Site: brandenburg
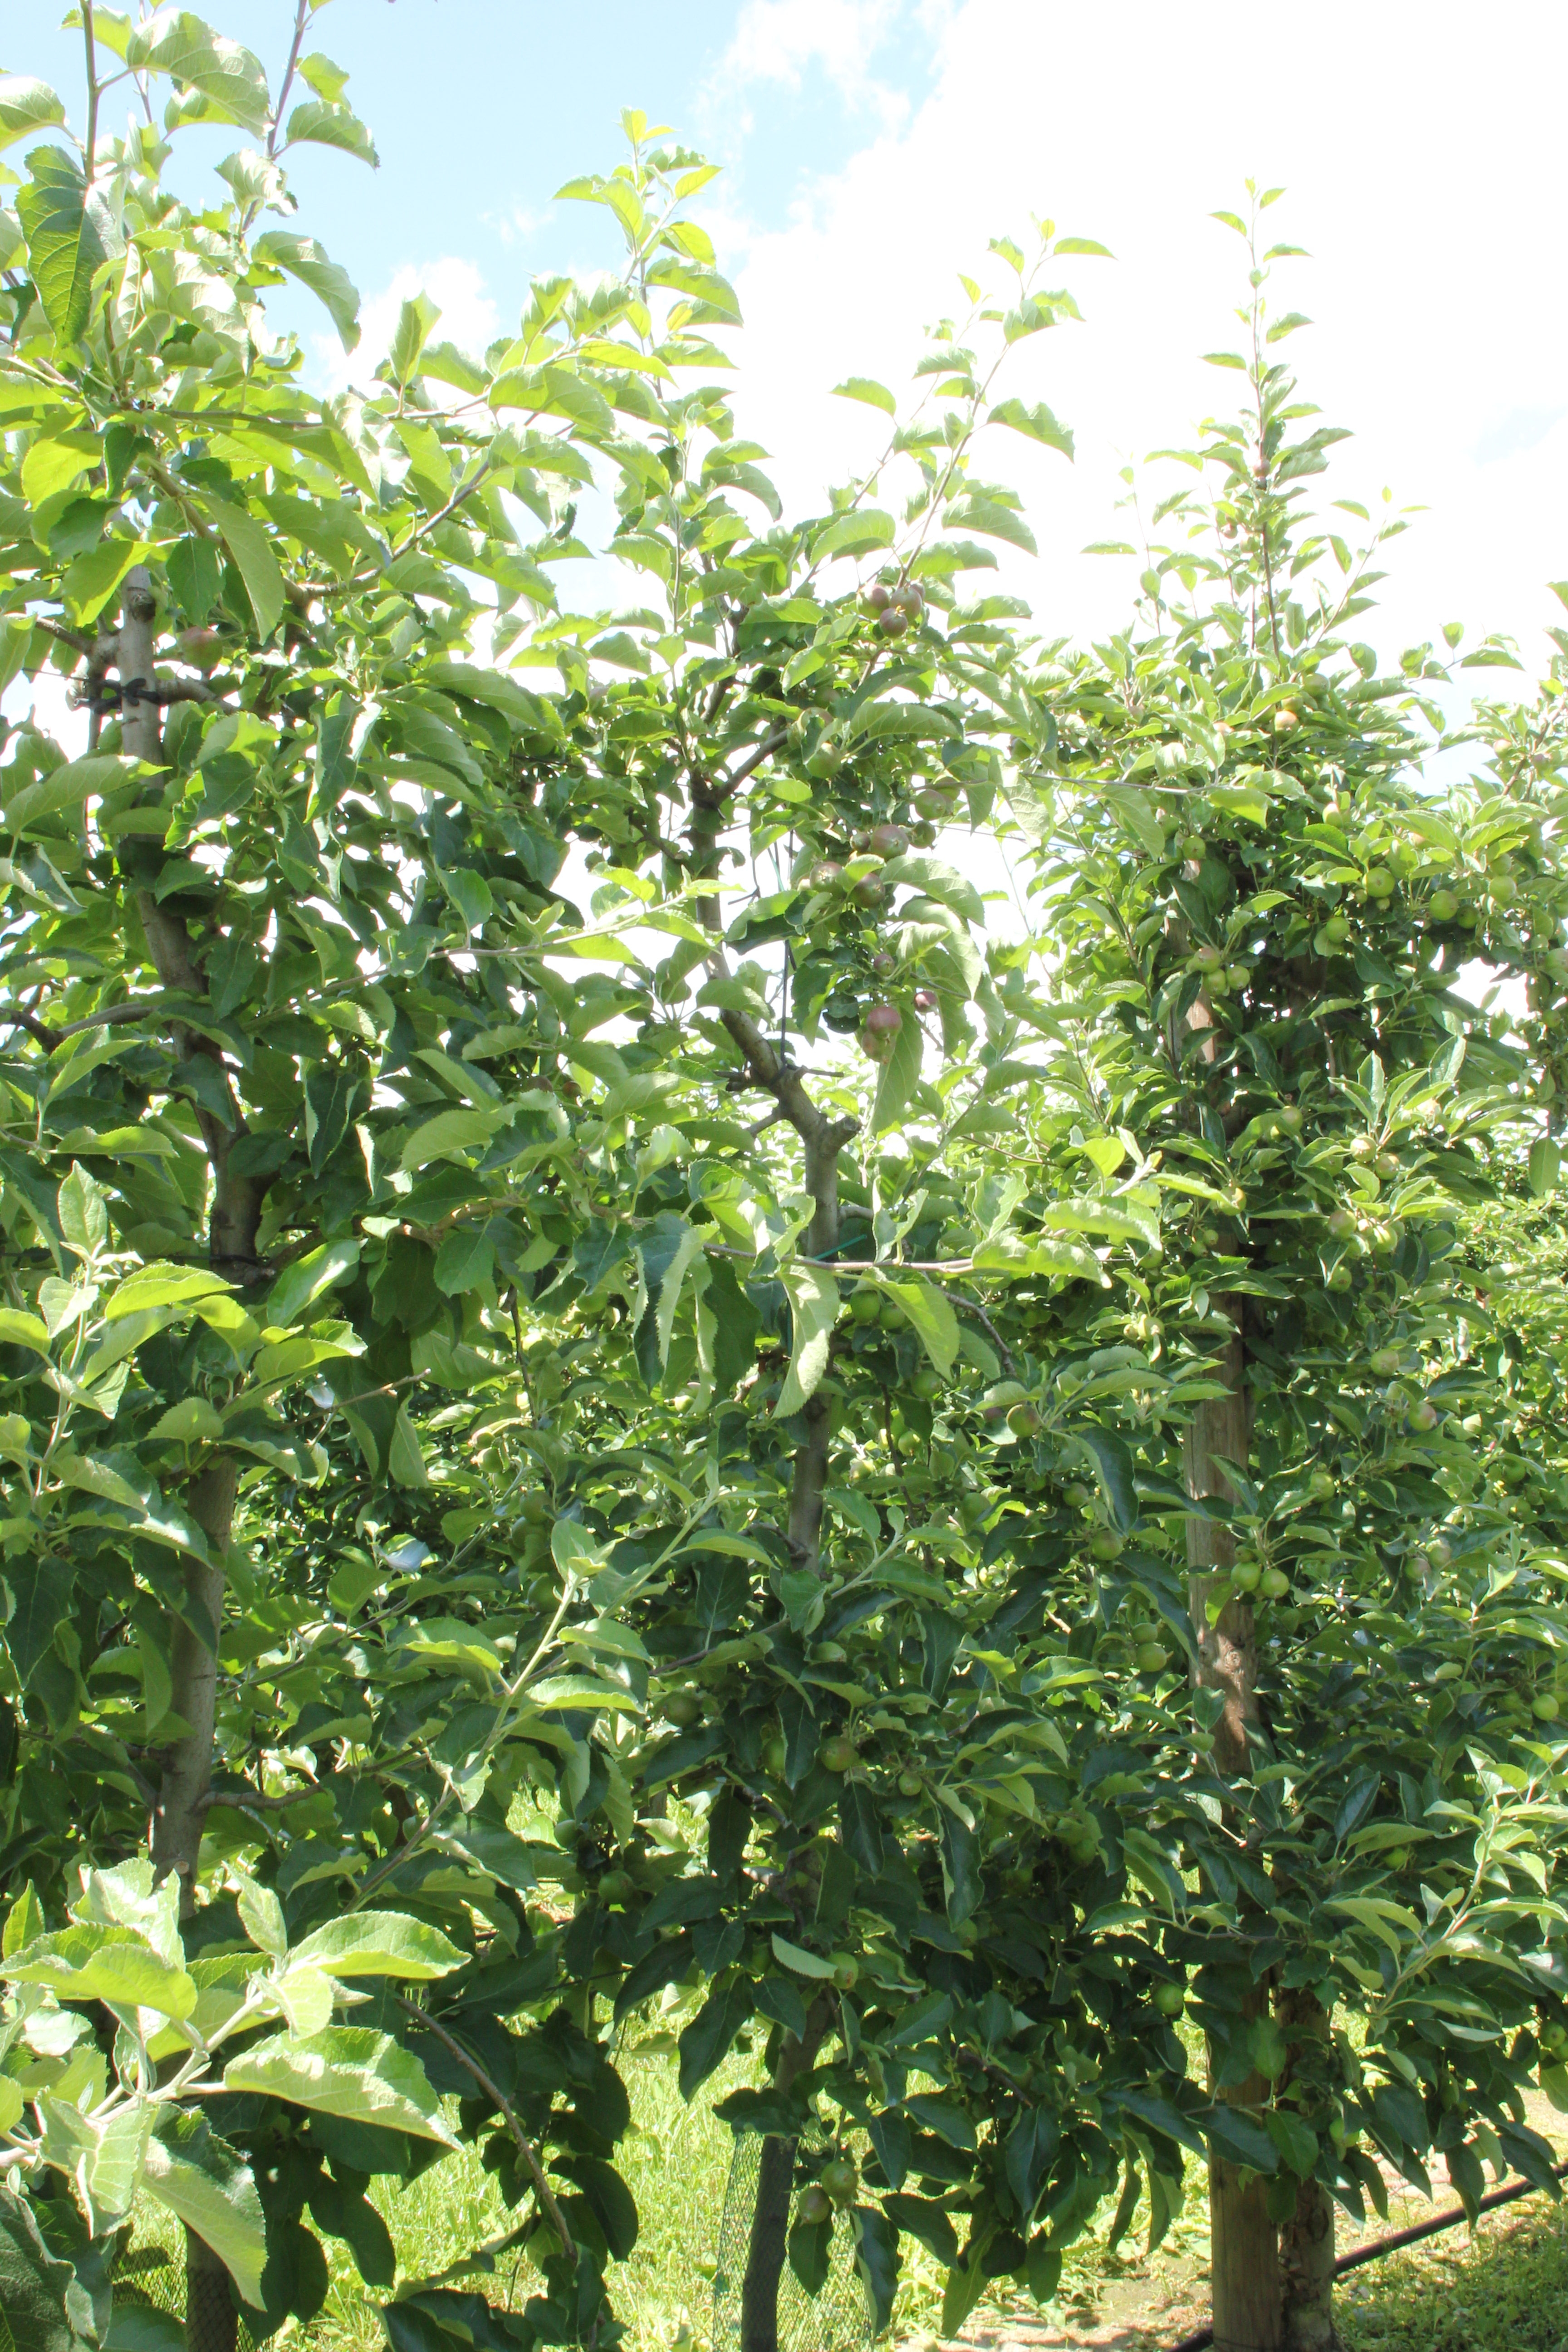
Growth stage (BBCH 73): Development of fruit